Pittsburg, Kansas

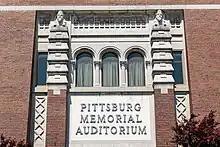
The Front Sign of the Memorial Auditorium (2020)

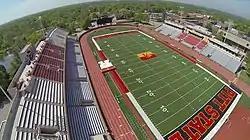
Aerial view on Carnie Smith Stadium (2013)

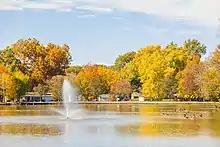
Lakeside Fountain

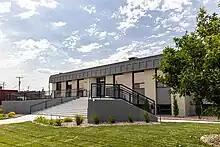
Pittsburg City Hall (2023)

Pittsburg hosts a multitude of parks inside its city limits